Mondo Medicals

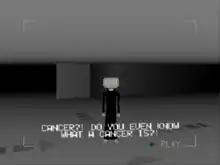
One of the cutscenes shown after each level

Each of the levels is a featureless, gray maze. The player, seeing the action in first-person view, must navigate to the exit. Doing so often involves deliberately disobeying instructions and overcoming unusual, counter-intuitive puzzle-solving challenges; for example, the first level is a looping corridor with arrows painted on the floor. Following the arrows leaves the player going in circles. The player must disobey the arrows and go backwards to find the exit.